Early history of video games

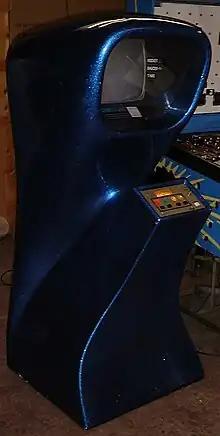
"Computer Space" (1971), the first commercial arcade video game.

At the beginning of the 1970s, video games existed almost entirely as novelties passed around by programmers and technicians with access to computers, primarily at research institutions and large companies. The history of video games transitioned into a new era early in the decade, however, with the rise of the commercial video game industry.